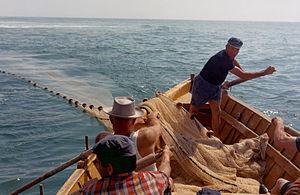
Pêche à la pinasse, Cap de l'Homy, Lit-et-Mixe, France Occitan